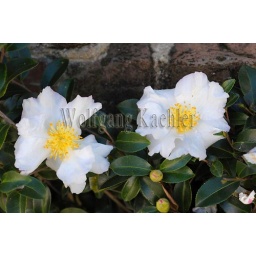
Usa, south carolina, charleston, white camelia flowers in fall